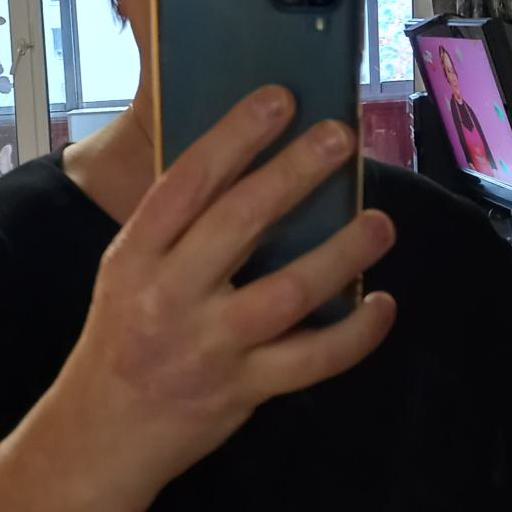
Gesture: no_gesture